Vehicle registration plates of Bulgaria

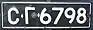

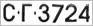

State vehicles retained the black on white format, while private vehicles were given black plates with white lettering. The format was X(x)- NNNN. after reaching 9999 a letter was set in front of the 4 numbers X(x)-Y-NNNN.